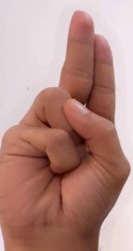
ASL sign: U